Valerie Solanas

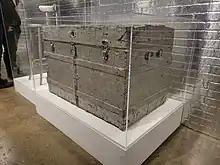
This prop trunk, used in Andy Warhol's Silver Factory, is where the copy of the "Up Your Ass" script Solanas gave Warhol was eventually found after Warhol's death in 1987.

In the mid-1960s, Solanas moved to New York City and supported herself through begging and prostitution. In 1965, she wrote two works: an autobiographical short story, "A Young Girl's Primer on How to Attain the Leisure Class", and a play, "Up Your Ass", about a young prostitute. According to James Martin Harding, the play is "based on a plot about a woman who 'is a man-hating hustler and panhandler' and who ... ends up killing a man." Harding describes it as more a "provocation than ... a work of dramatic literature" and "rather adolescent and contrived". The short story was published in "Cavalier" magazine in July 1966. "Up Your Ass" remained unpublished until 2014.